Racism in Italy

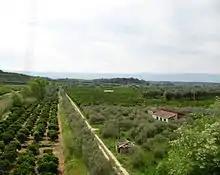
Citrus orchards near Rosarno, where anti-immigrant violence and clashes occurred January 2010

While some migrant agricultural workers are paid well and welcomed as economic contributors for helping fill jobs that established Italians are often reluctant to perform, the average wage in Italy for migrant agricultural workers is only 33 dollars a day. In the Latina area alone, 61% of agricultural employers were found by Italian regulatory inspectors to be in contravention of social security and employment laws. In Caserta, migrant agricultural workers partake in the tomato, fruit, dairy, watermelon, and orange industries, often under exploitative or substandard employment conditions. In particular, the fast-growing and lucrative Italian tomato industry, which sources 60 percent of processed tomatoes consumed in the UK and half the entire European Union supply, producing a total export value of 1.5 billion Euros in 2014, has been identified as a significant source of workplace abuse. While 70% of Italy's tomato production is generated from the areas of Apulia and Emilia Romagna, severe abuses of tomato pickers have been documented throughout Italy, including most provinces.